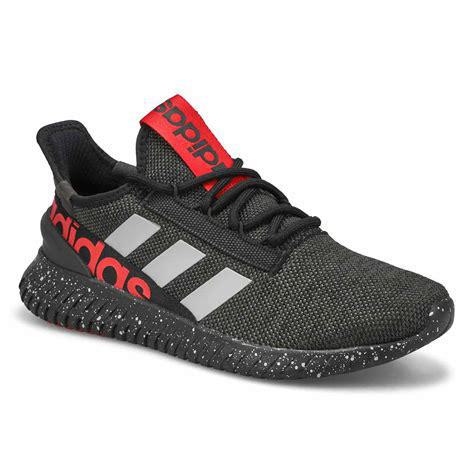
Brand: Adidas
Model: Kaptir